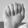
ASL letter: A